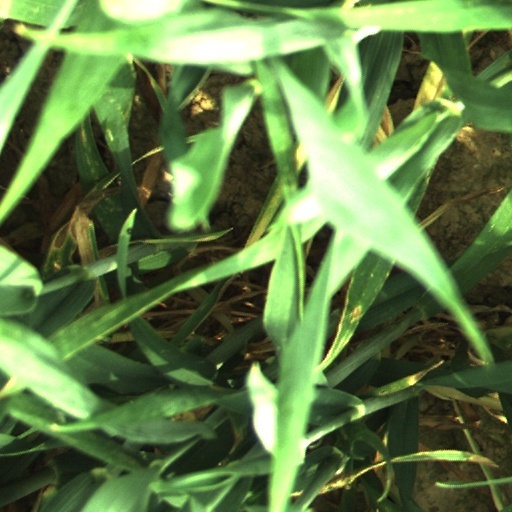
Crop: wheat